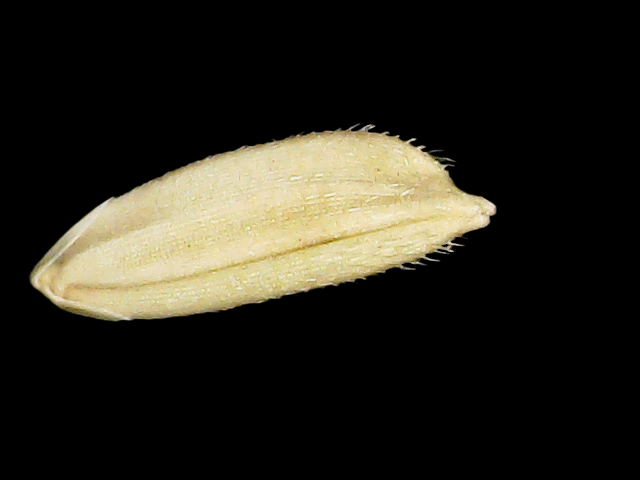
Rice variety: Bd30